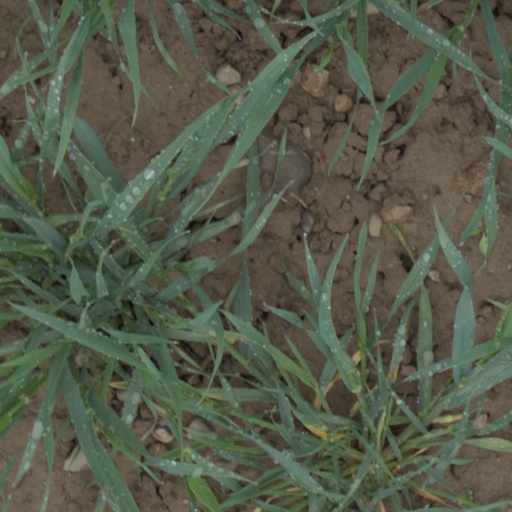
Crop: wheat